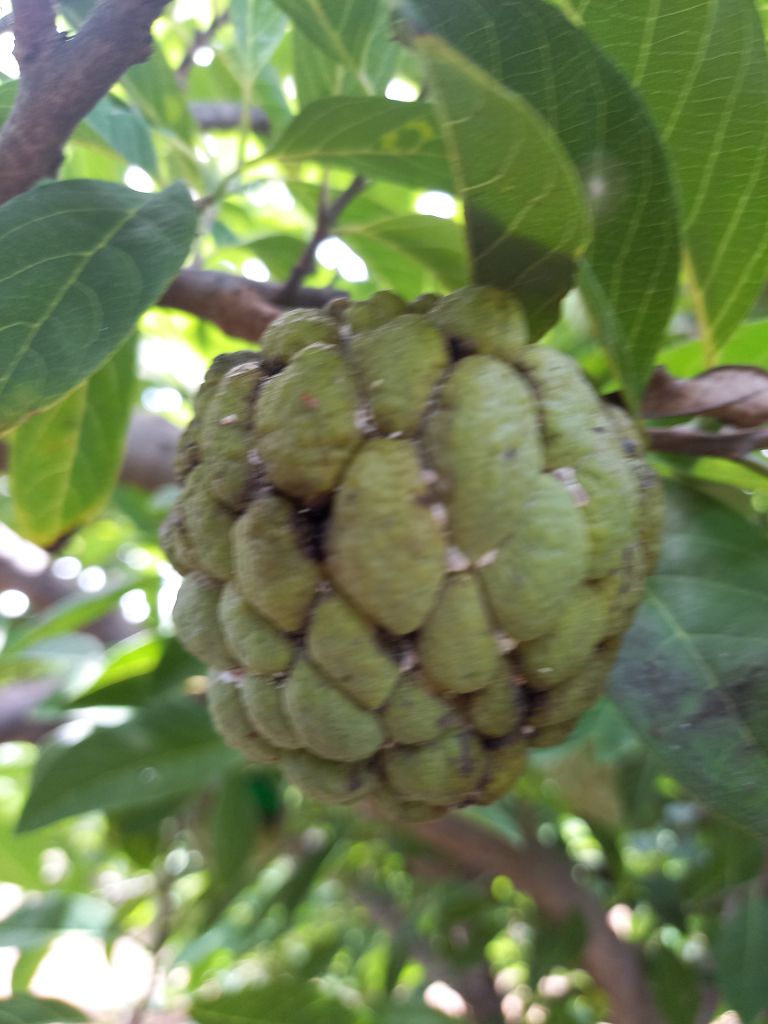
Disease label: Athracnose